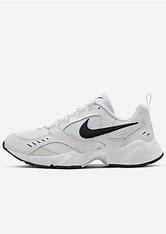
Brand: Nike
Model: Air Heights